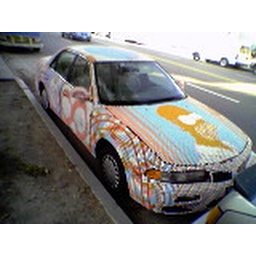
The designs on this car are all computer keyboard keys! Sighted in Venice Beach, CA.